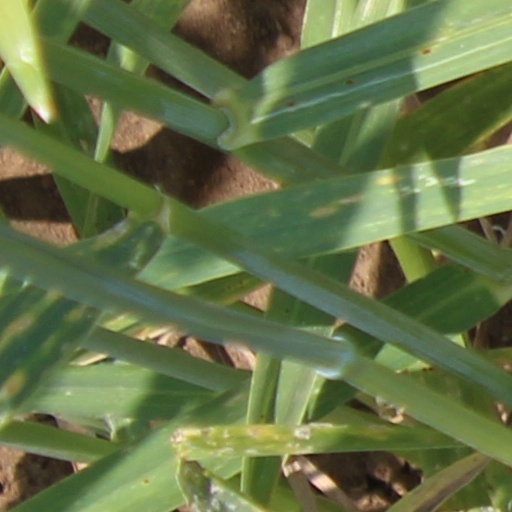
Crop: wheat